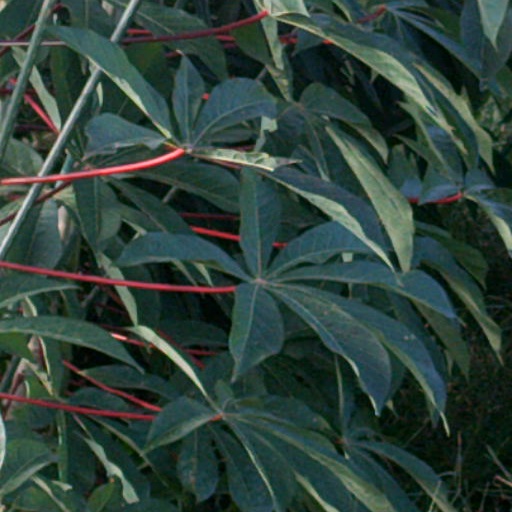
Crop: cassava